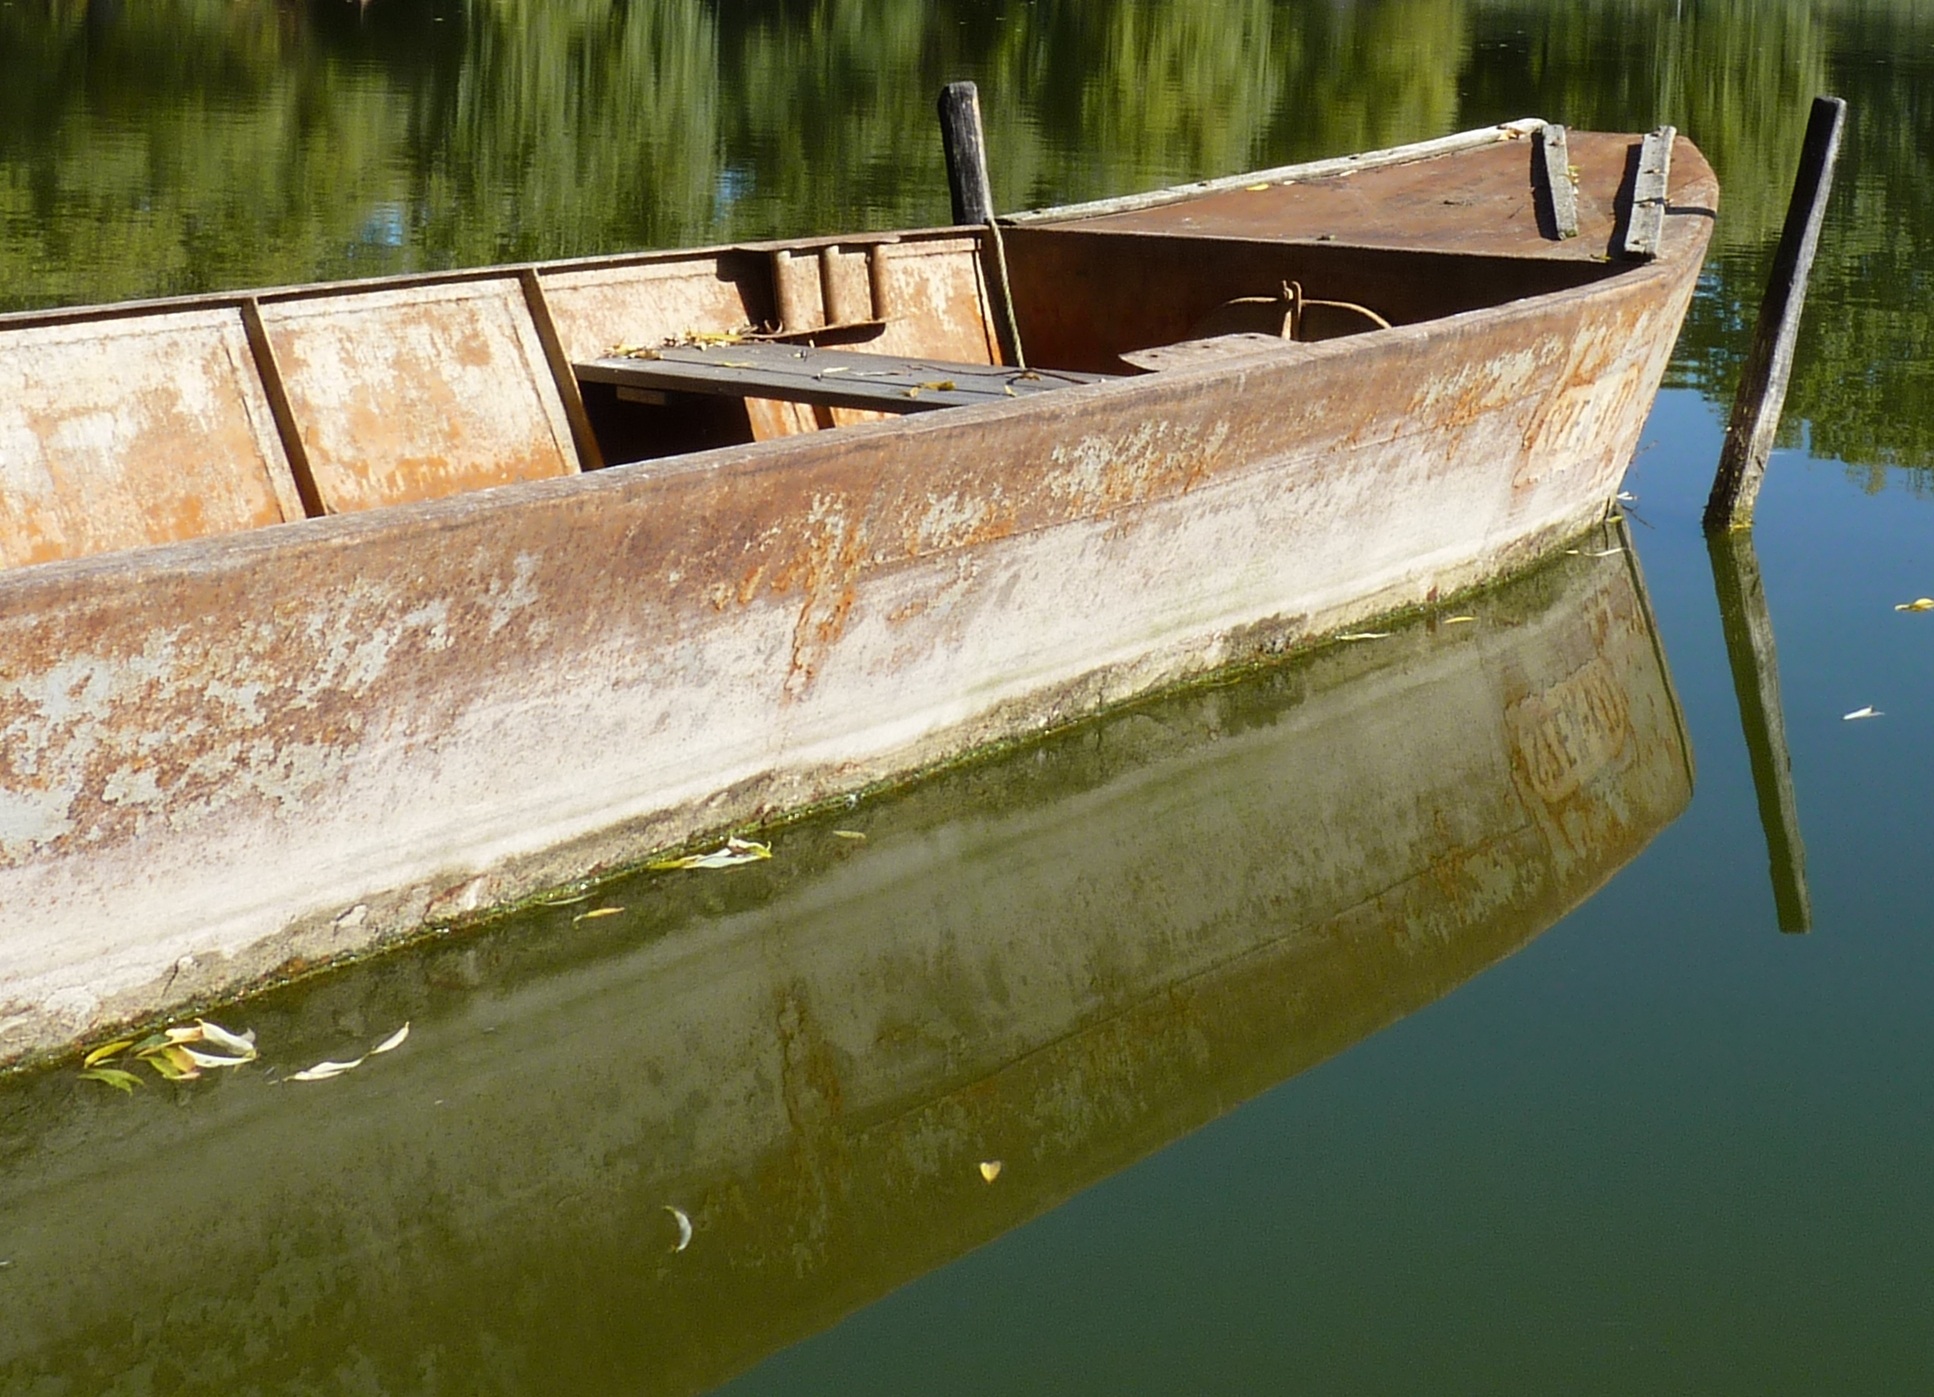
water, boat, lake, old, canoe, boot, reflection, vehicle, waterway, autumn mood, boating, rusty, channel, watercraft, mirroring, kahn, skiff, watercraft rowing